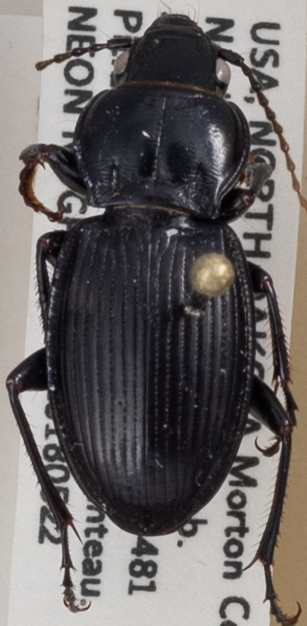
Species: Cyclotrachelus torvus
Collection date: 2018-05-22
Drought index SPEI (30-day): -0.638
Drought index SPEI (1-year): -0.32
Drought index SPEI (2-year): -0.198